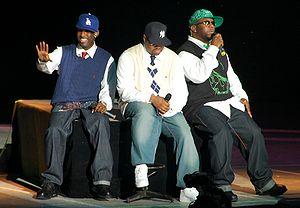
Countdown est une chanson enregistrée par la chanteuse américaine de R'n'B Beyoncé Knowles pour son quatrième album studio, 4 de 2011. Elle est écrite par The-Dream, Shea Taylor, Beyoncé, Ester Dean, Cainon Lamb, Julie Frost, Michael Bivins, Nathan Morris et Wanya Morris. Countdown est une chanson uptempo avec des cors d'harmonie staccato et des fûts en acier. L'accroche de la chanson échantillonne le compte à rebours de Uhh Ahh interprété par les Boyz II Men avec Beyoncé qui entrelace des paroles supplémentaires entre chaque numéro entre dix et un.
Boyz II Men est un groupe masculin de RnB contemporain découvert par Michael Bivins, originaire de Philadelphie aux États-Unis, qui a remporté au cours des années 1990 l'un des plus importants succès de l'histoire de la musique américaine.